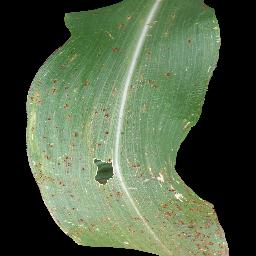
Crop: corn
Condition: (maize)_common_rust